BPIFB1

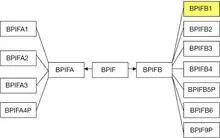
BPIFB1 is a member of the BPI-fold gene family and the BPI/LBP/PLUNC protein superfamily

Genes for the BPI/LBP/PLUNC superfamily are found in all vertebrate species, including distant homologs in non-vertebrate species such as insects, mollusks, and roundworms. Within that broad grouping is the BPIF gene family whose members encode the BPI fold structural motif and are found clustered on a single chromosome, e.g., Chromosome 20 in humans, Chromosome 2 in mouse, Chromosome 3 in rat, Chromosome 17 in pig, Chromosome 13 in cow. The BPIF gene family is split into two groupings, BPIFA and BPIFB. In humans, BIPFA consists of 3 protein encoding genes "BPIFA1", "BPIFA2", "BPIFA3", and 1 pseudogene "BPIFA4P"; while BPIFB consists of 5 protein encoding genes "BPIFB1", "BPIFB2", "BPIFB3", "BPIFB4", "BPIFB6" and 2 pseudogenes "BPIFB5P", "BPIFB9P". What appears as pseudogenes in humans may appear as fully functional genes in other species.